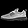
Label: Sneaker